Goldface, the Fantastic Superman

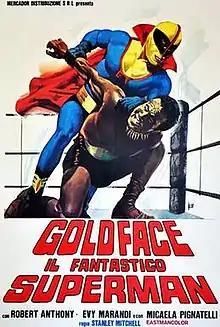

Goldface, the Fantastic Superman is a 1967 superhero film directed by Bitto Albertini. The film is an international co-production between Italy, Spain and Venezuela.